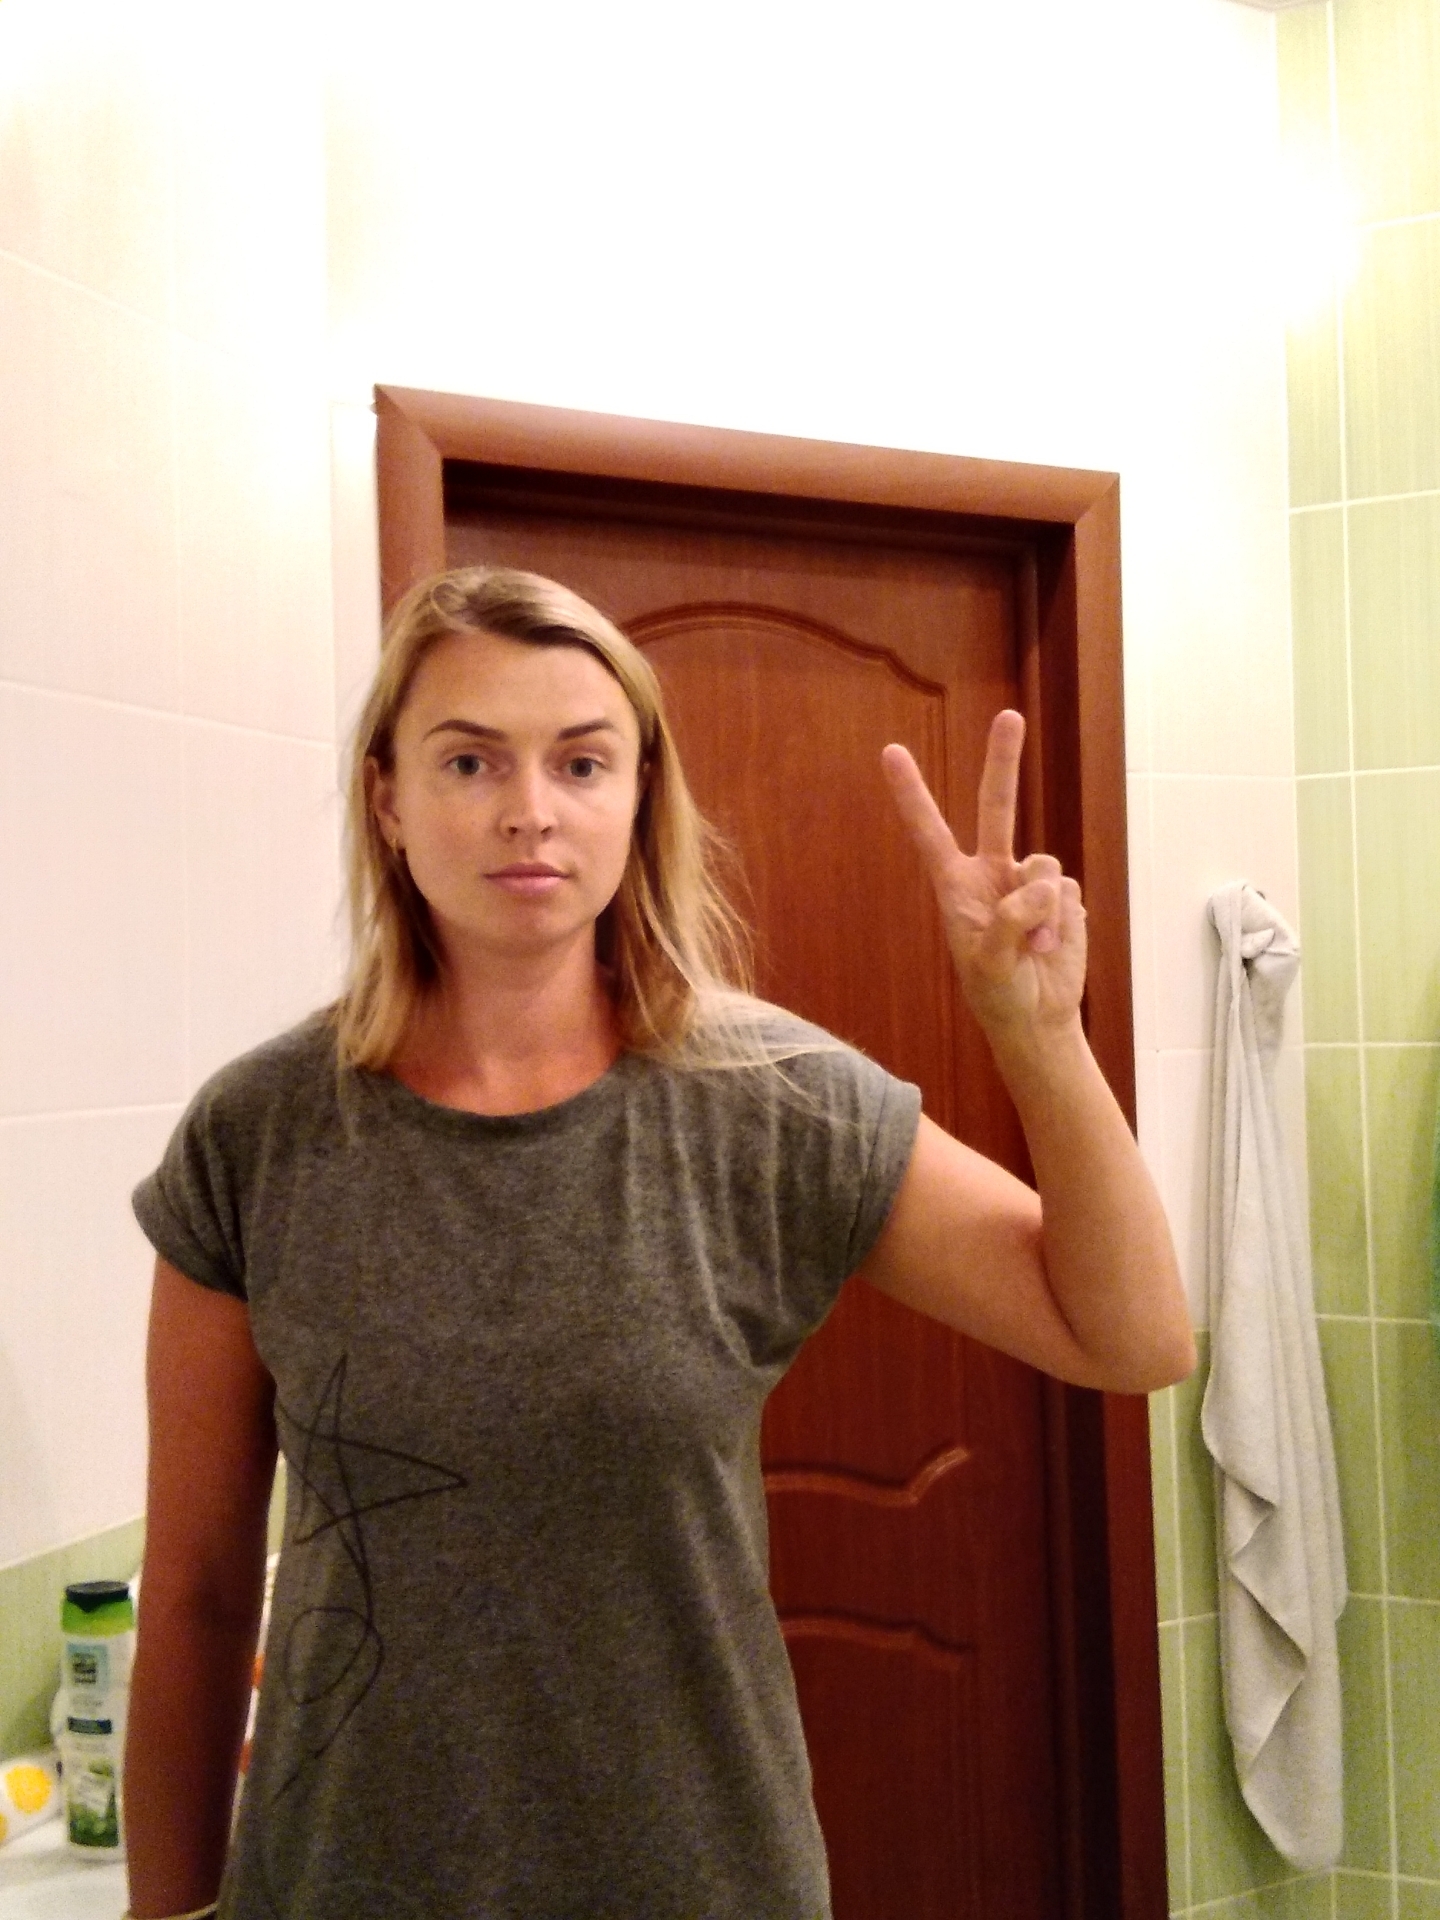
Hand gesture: peace